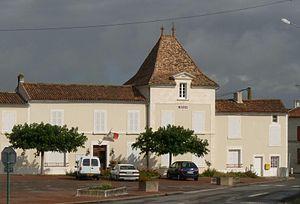
Mairie de Juillac-le-Coq, Charente, France
Juillac-le-Coq est une commune du sud-ouest de la France, située dans le département de la Charente.